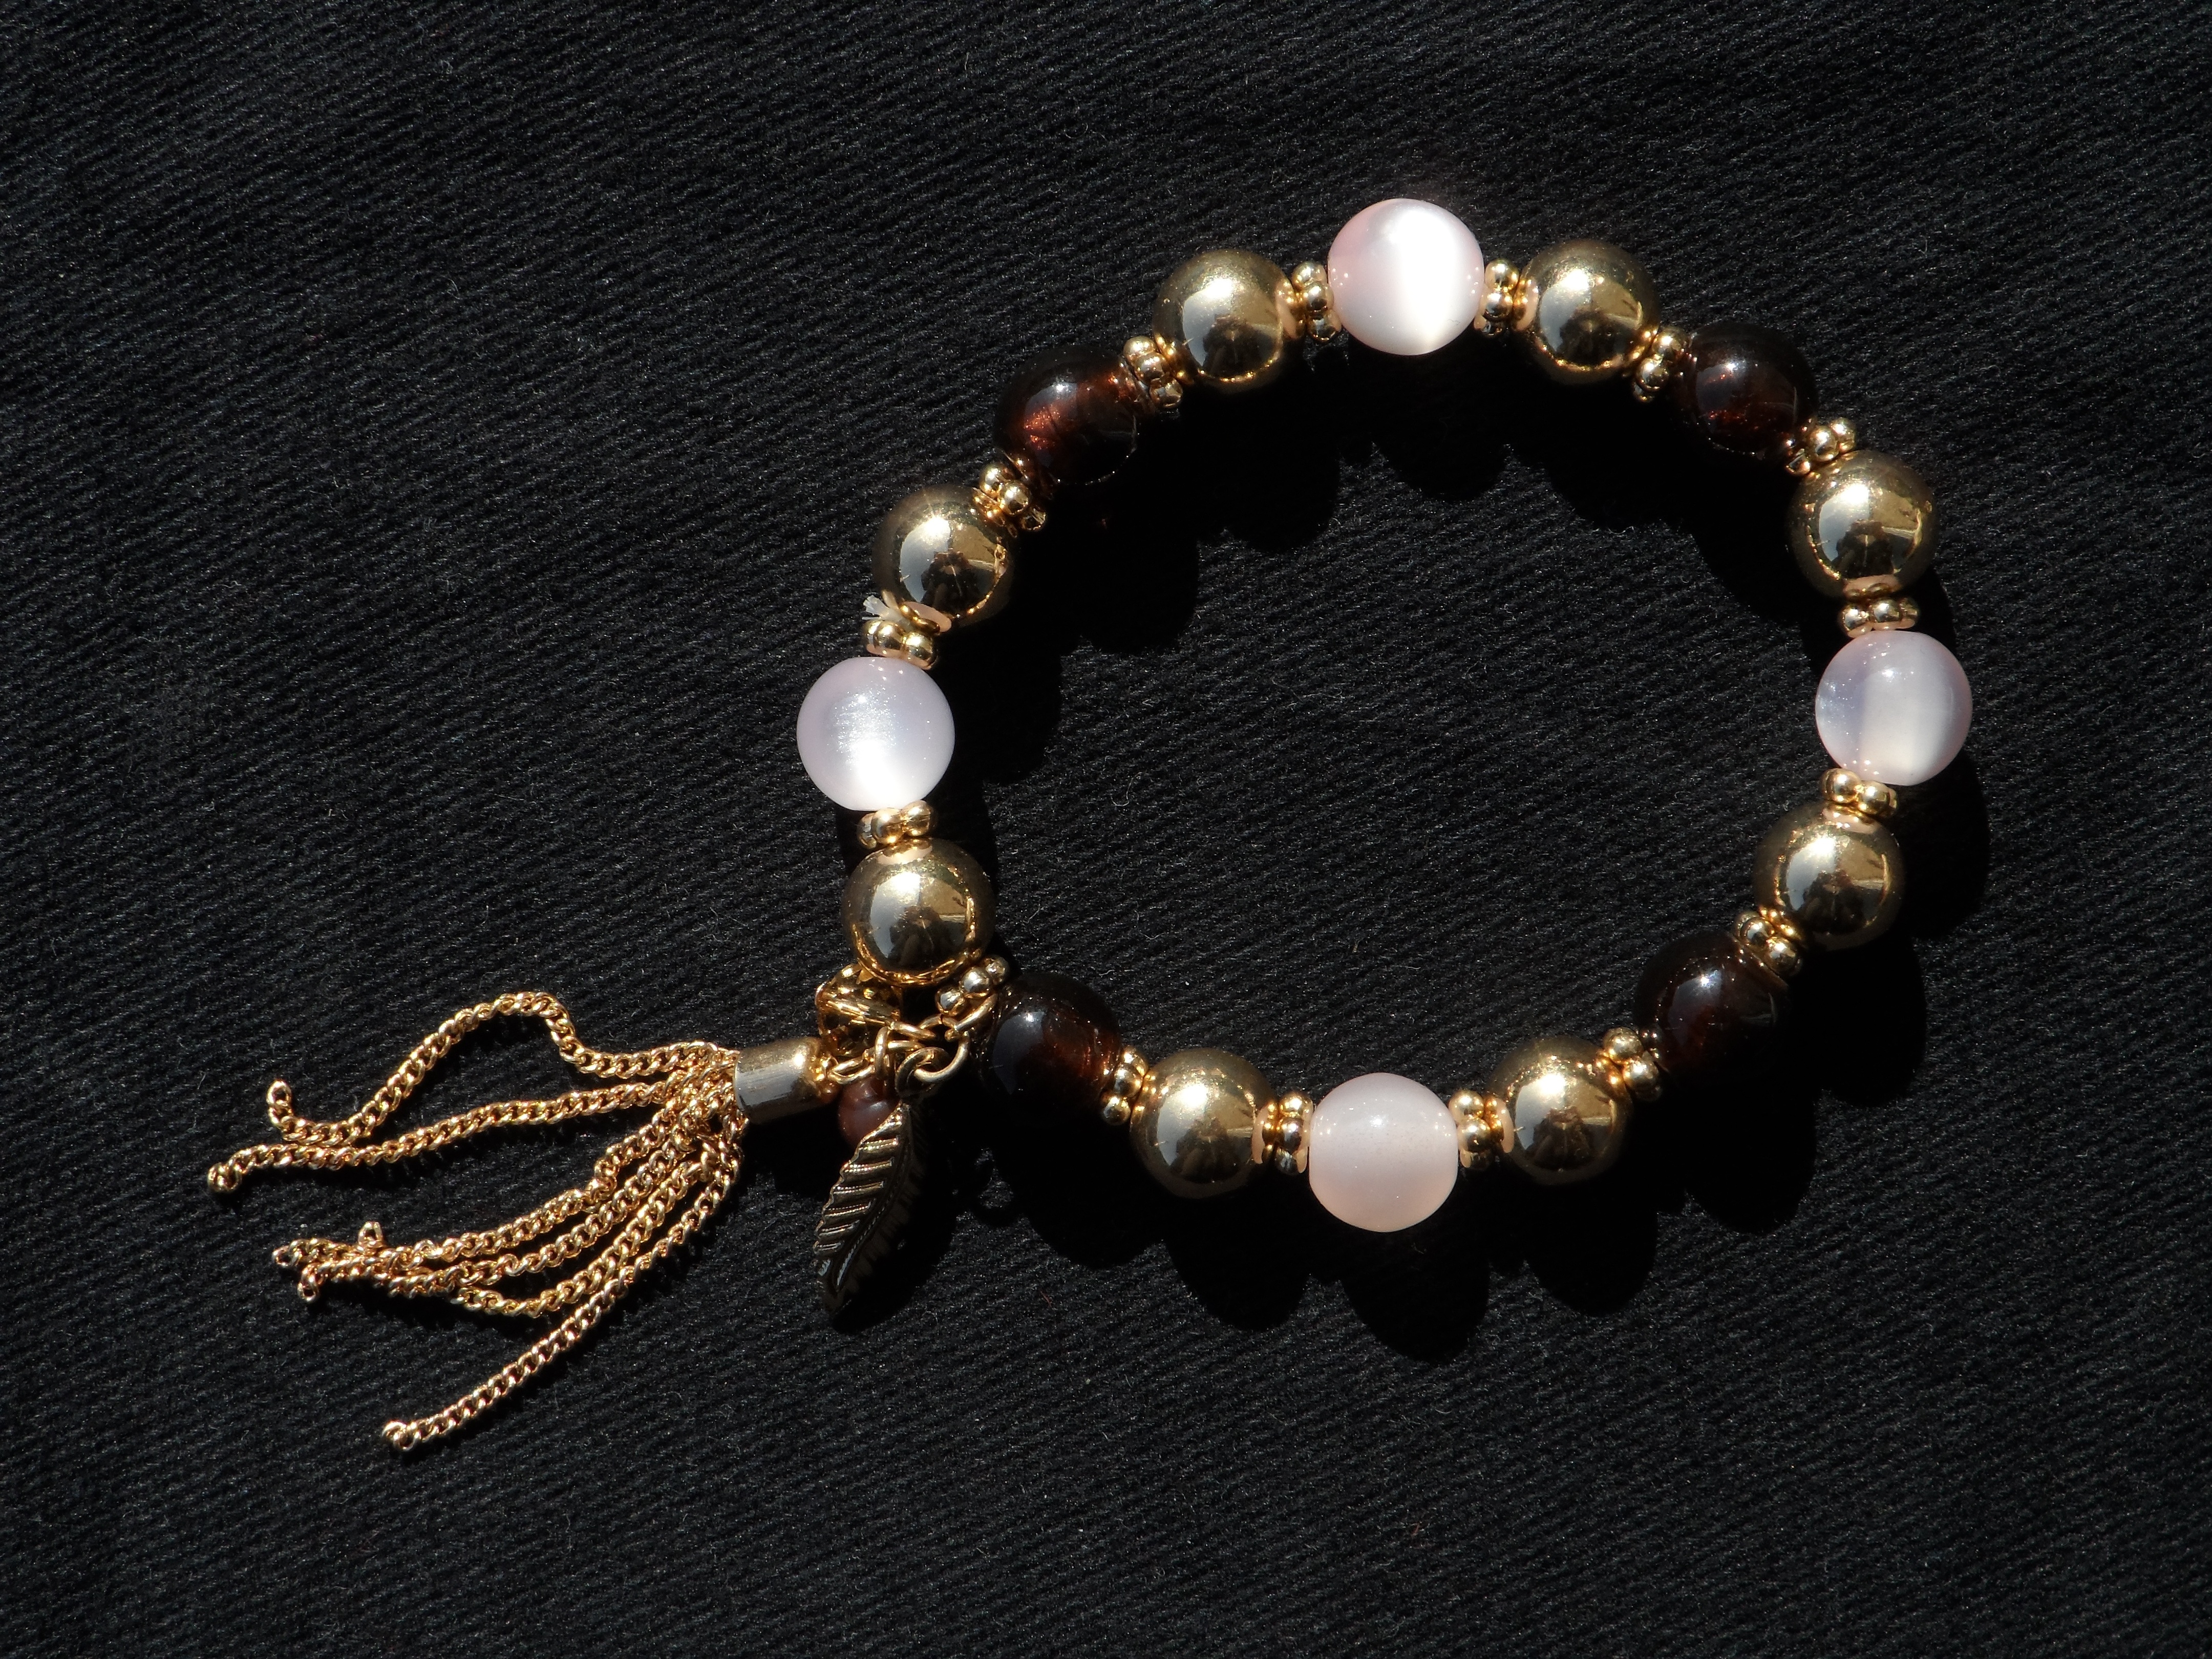
light, white, golden, shine, brown, bead, close, decor, material, bauble, ornament, sparkle, necklace, bracelet, jewellery, gold, ornate, decorative, awning, sparkling, beauty, elegant, fine, pretty, gem, delicate, pearl, gloss, beads, gorgeous, shimmer, jewelery, noble, filigree, gemstone, decorate, iridescent, appealing, plaster, exquisite, chic, pleasing, dress up, semi precious stones, irritant, attracting, excel, fashion accessory, thunder up, beautiful make